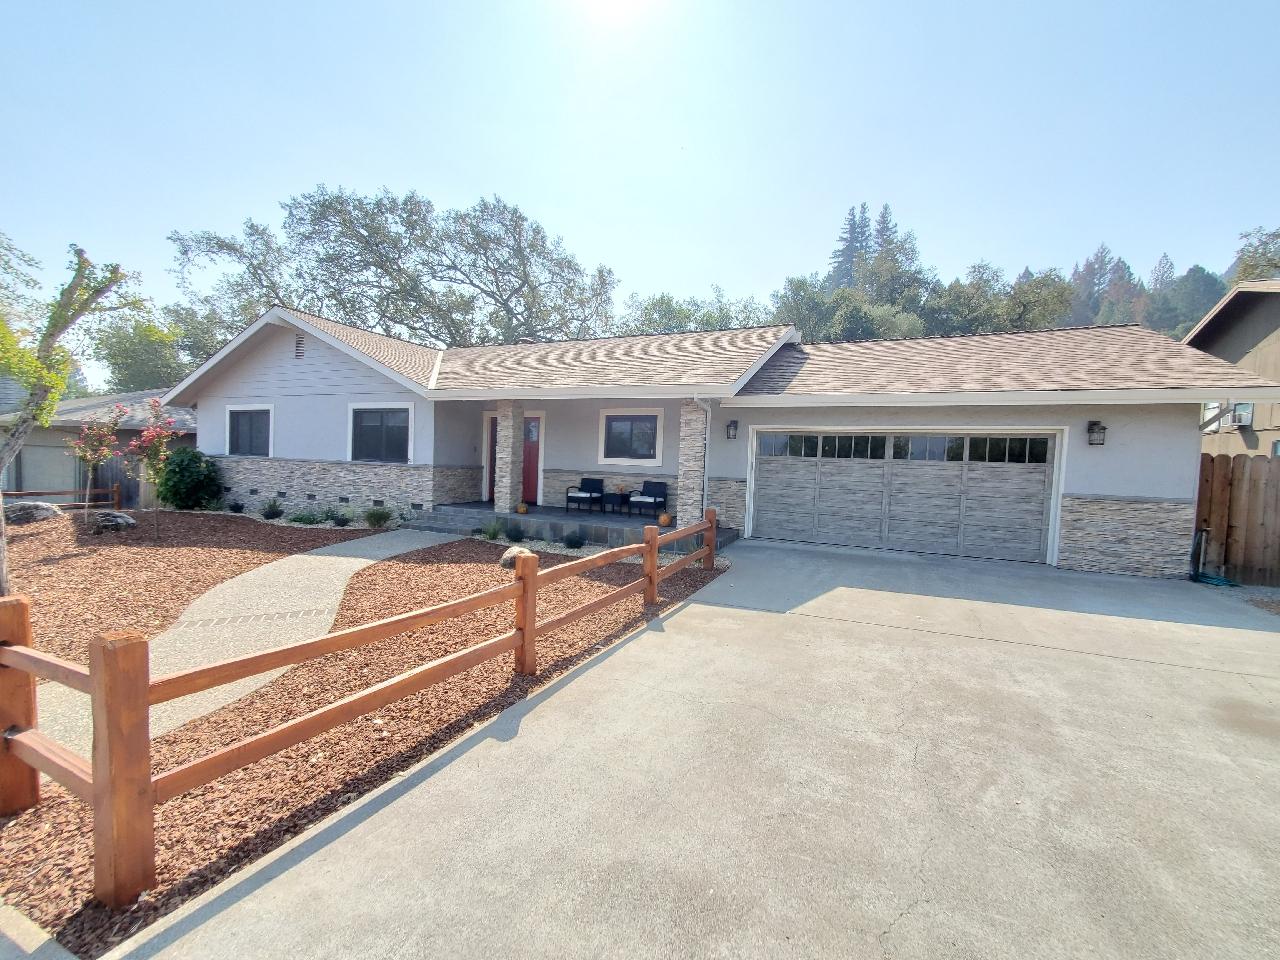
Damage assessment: no_damage